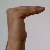
The image shows a hand gesture representing a space in Indian Sign Language.